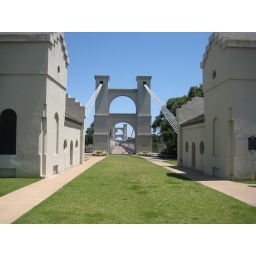
Waco Suspension Bridge built in 1870 and is 475 ft single span bridge